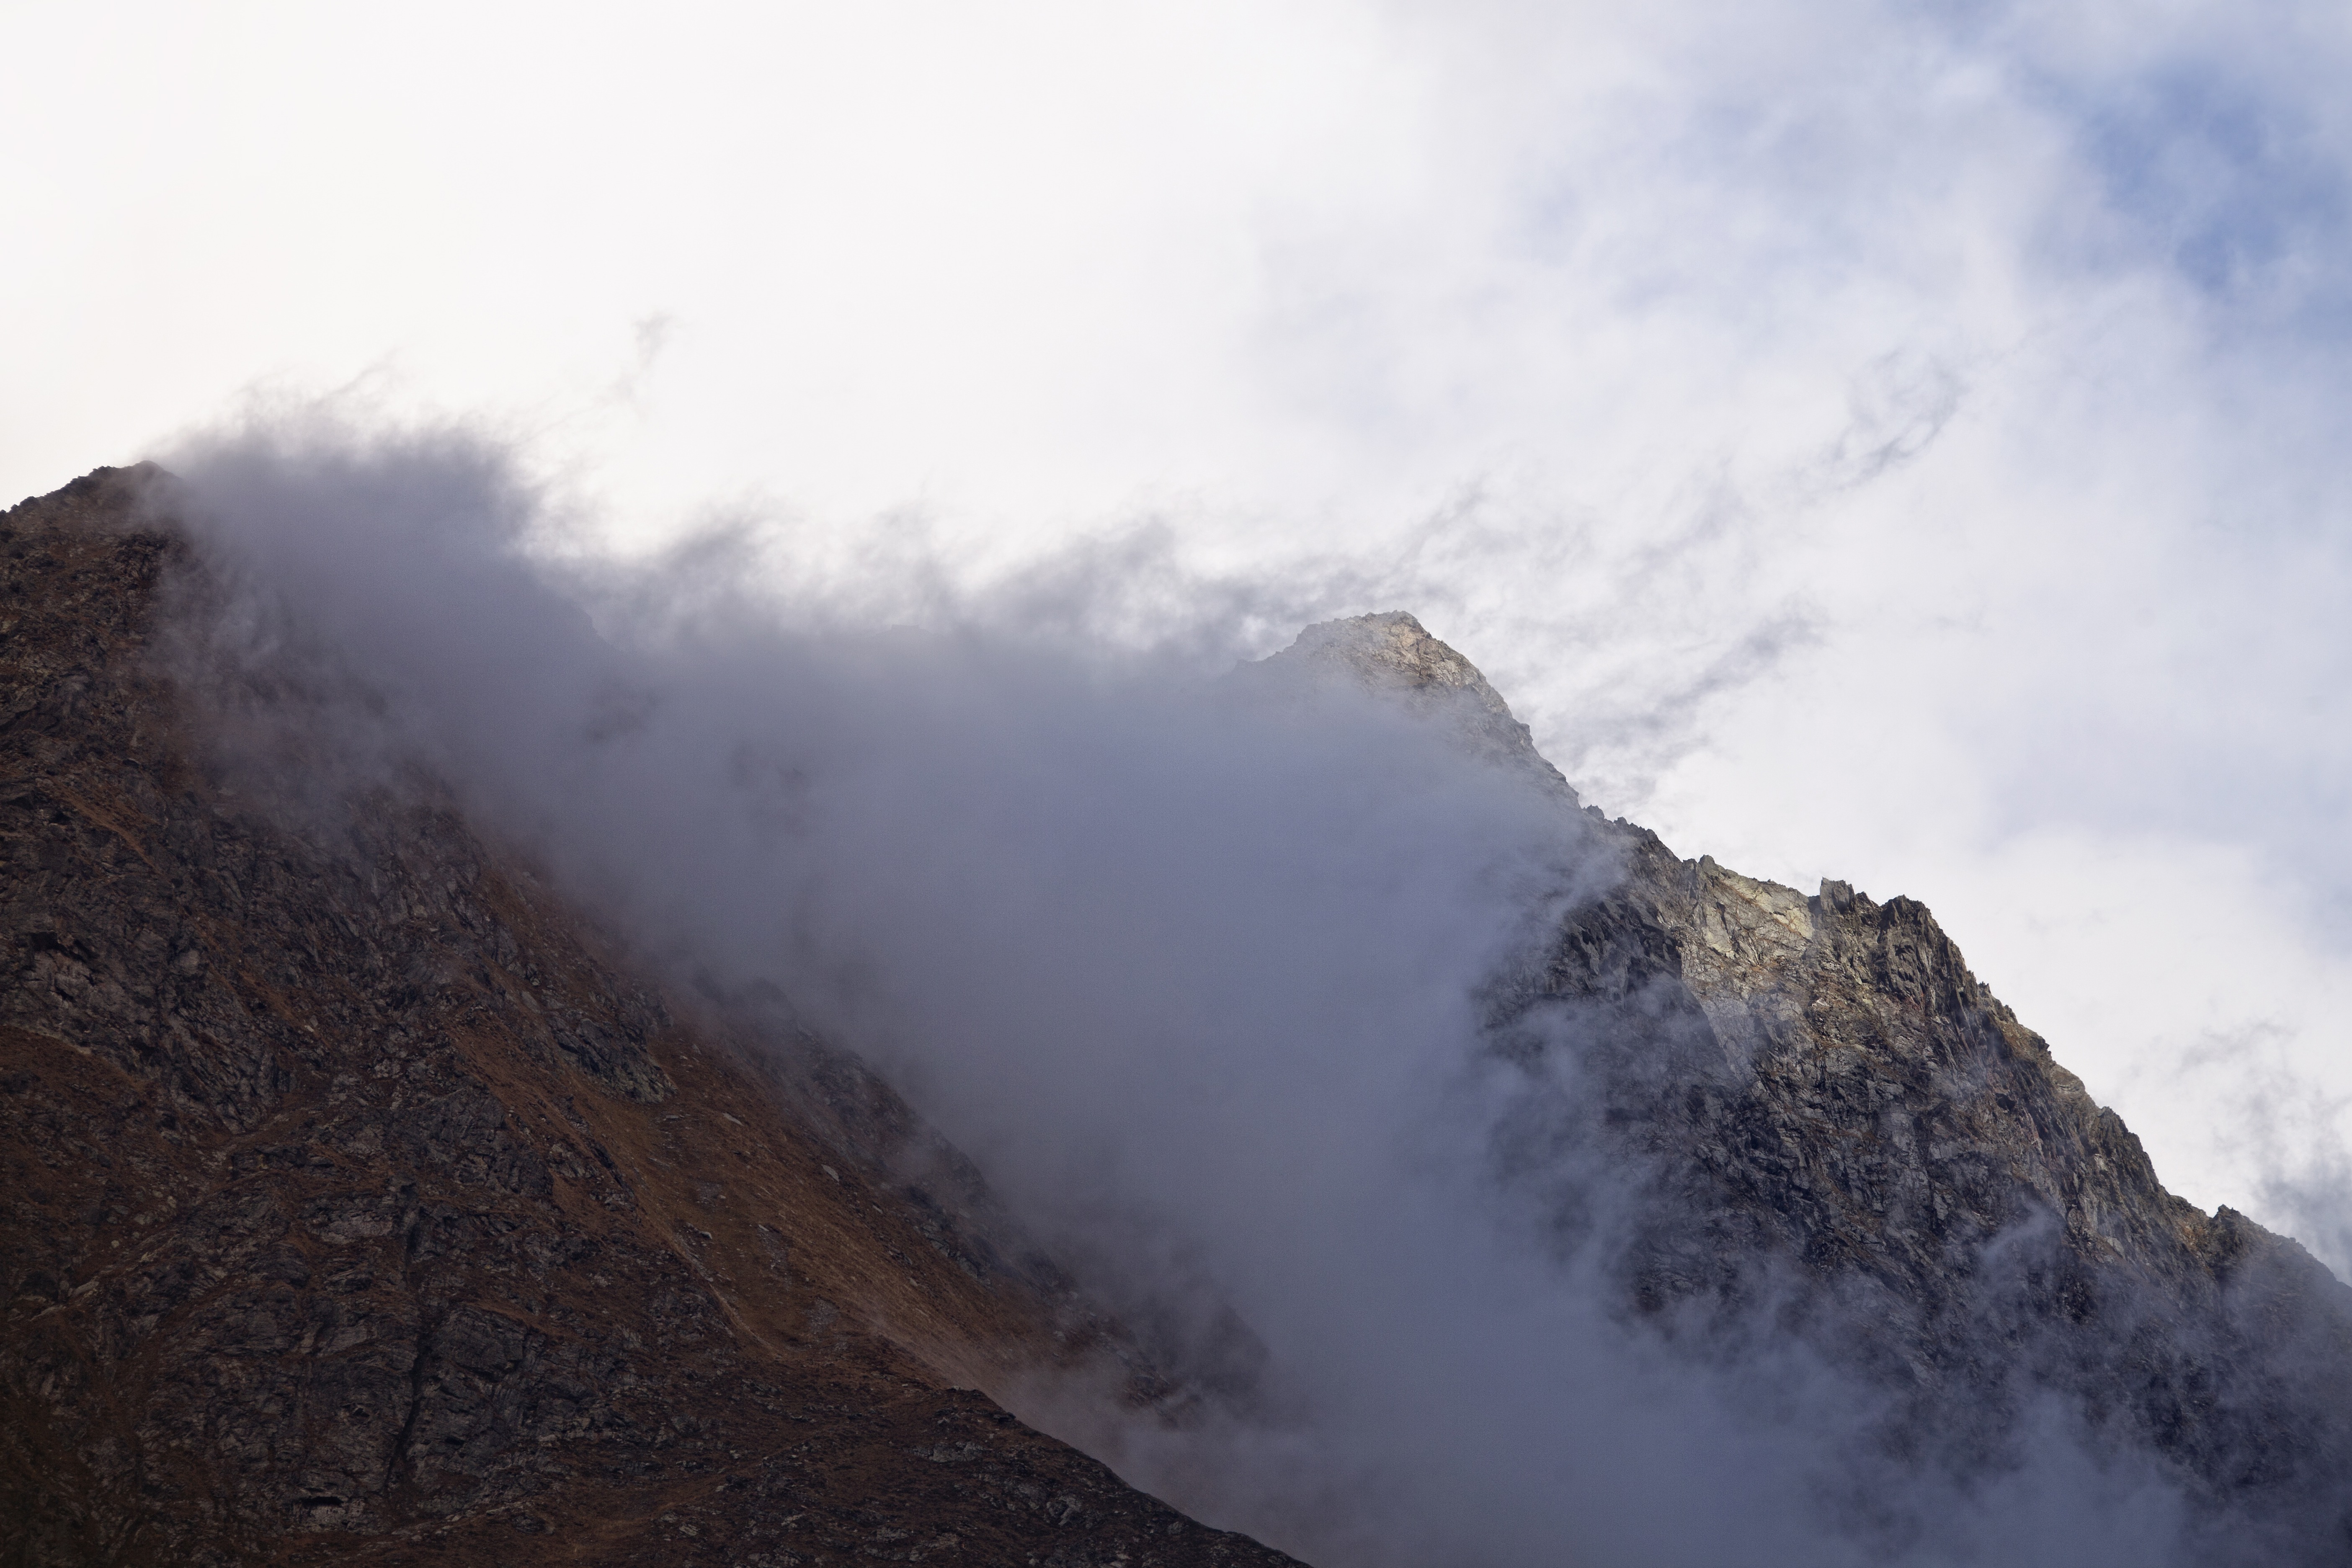
landscape, mountain, snow, light, cloud, fog, mist, wave, mountain range, weather, ridge, summit, mountains, alps, landscapes, mountain world, landform, geographical feature, atmospheric phenomenon, mountainous landforms, geological phenomenon